Čubura

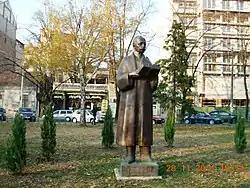
Monument to Petar Kočić in Čuburski Park

Small park ("Čuburski park") is located in the neighborhood, bounded by the streets of "Maksima Gorkog", "Cara Nikolaja II", "Čuburska" and "Orlovića Pavla". It covers an area of and is mostly occupied by the children playgrounds (three of them) and seasonal amusement park. In November 2007 a major reconstruction of the park began which includes replacement of the complete humus layer and all of the old and sick trees, placing a sewage system beneath the park to prevent creation of ponds in the park during rains so as the re-arrangement of the pathways bordering the park. Reconstruction was finished in April 2008.